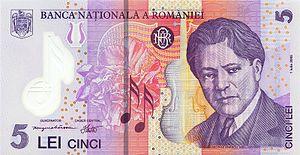
Le leu roumain, au pluriel : lei, qui signifie littéralement en français : « lion », est l'unité monétaire de la Roumanie. Il est divisé en 100 bani mais ceux-ci sont peu utilisés depuis la réforme monétaire du 1ᵉʳ juillet 2005.